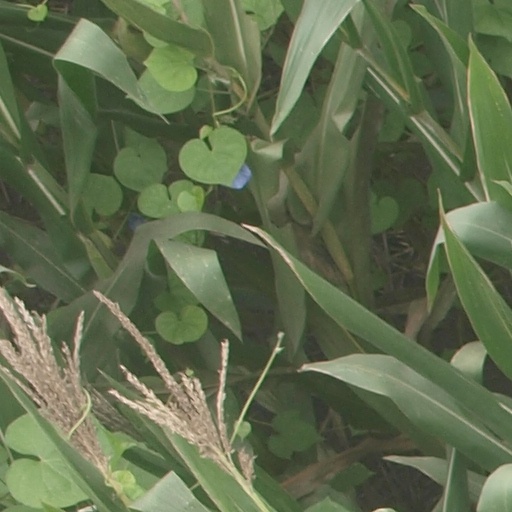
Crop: maize; corn